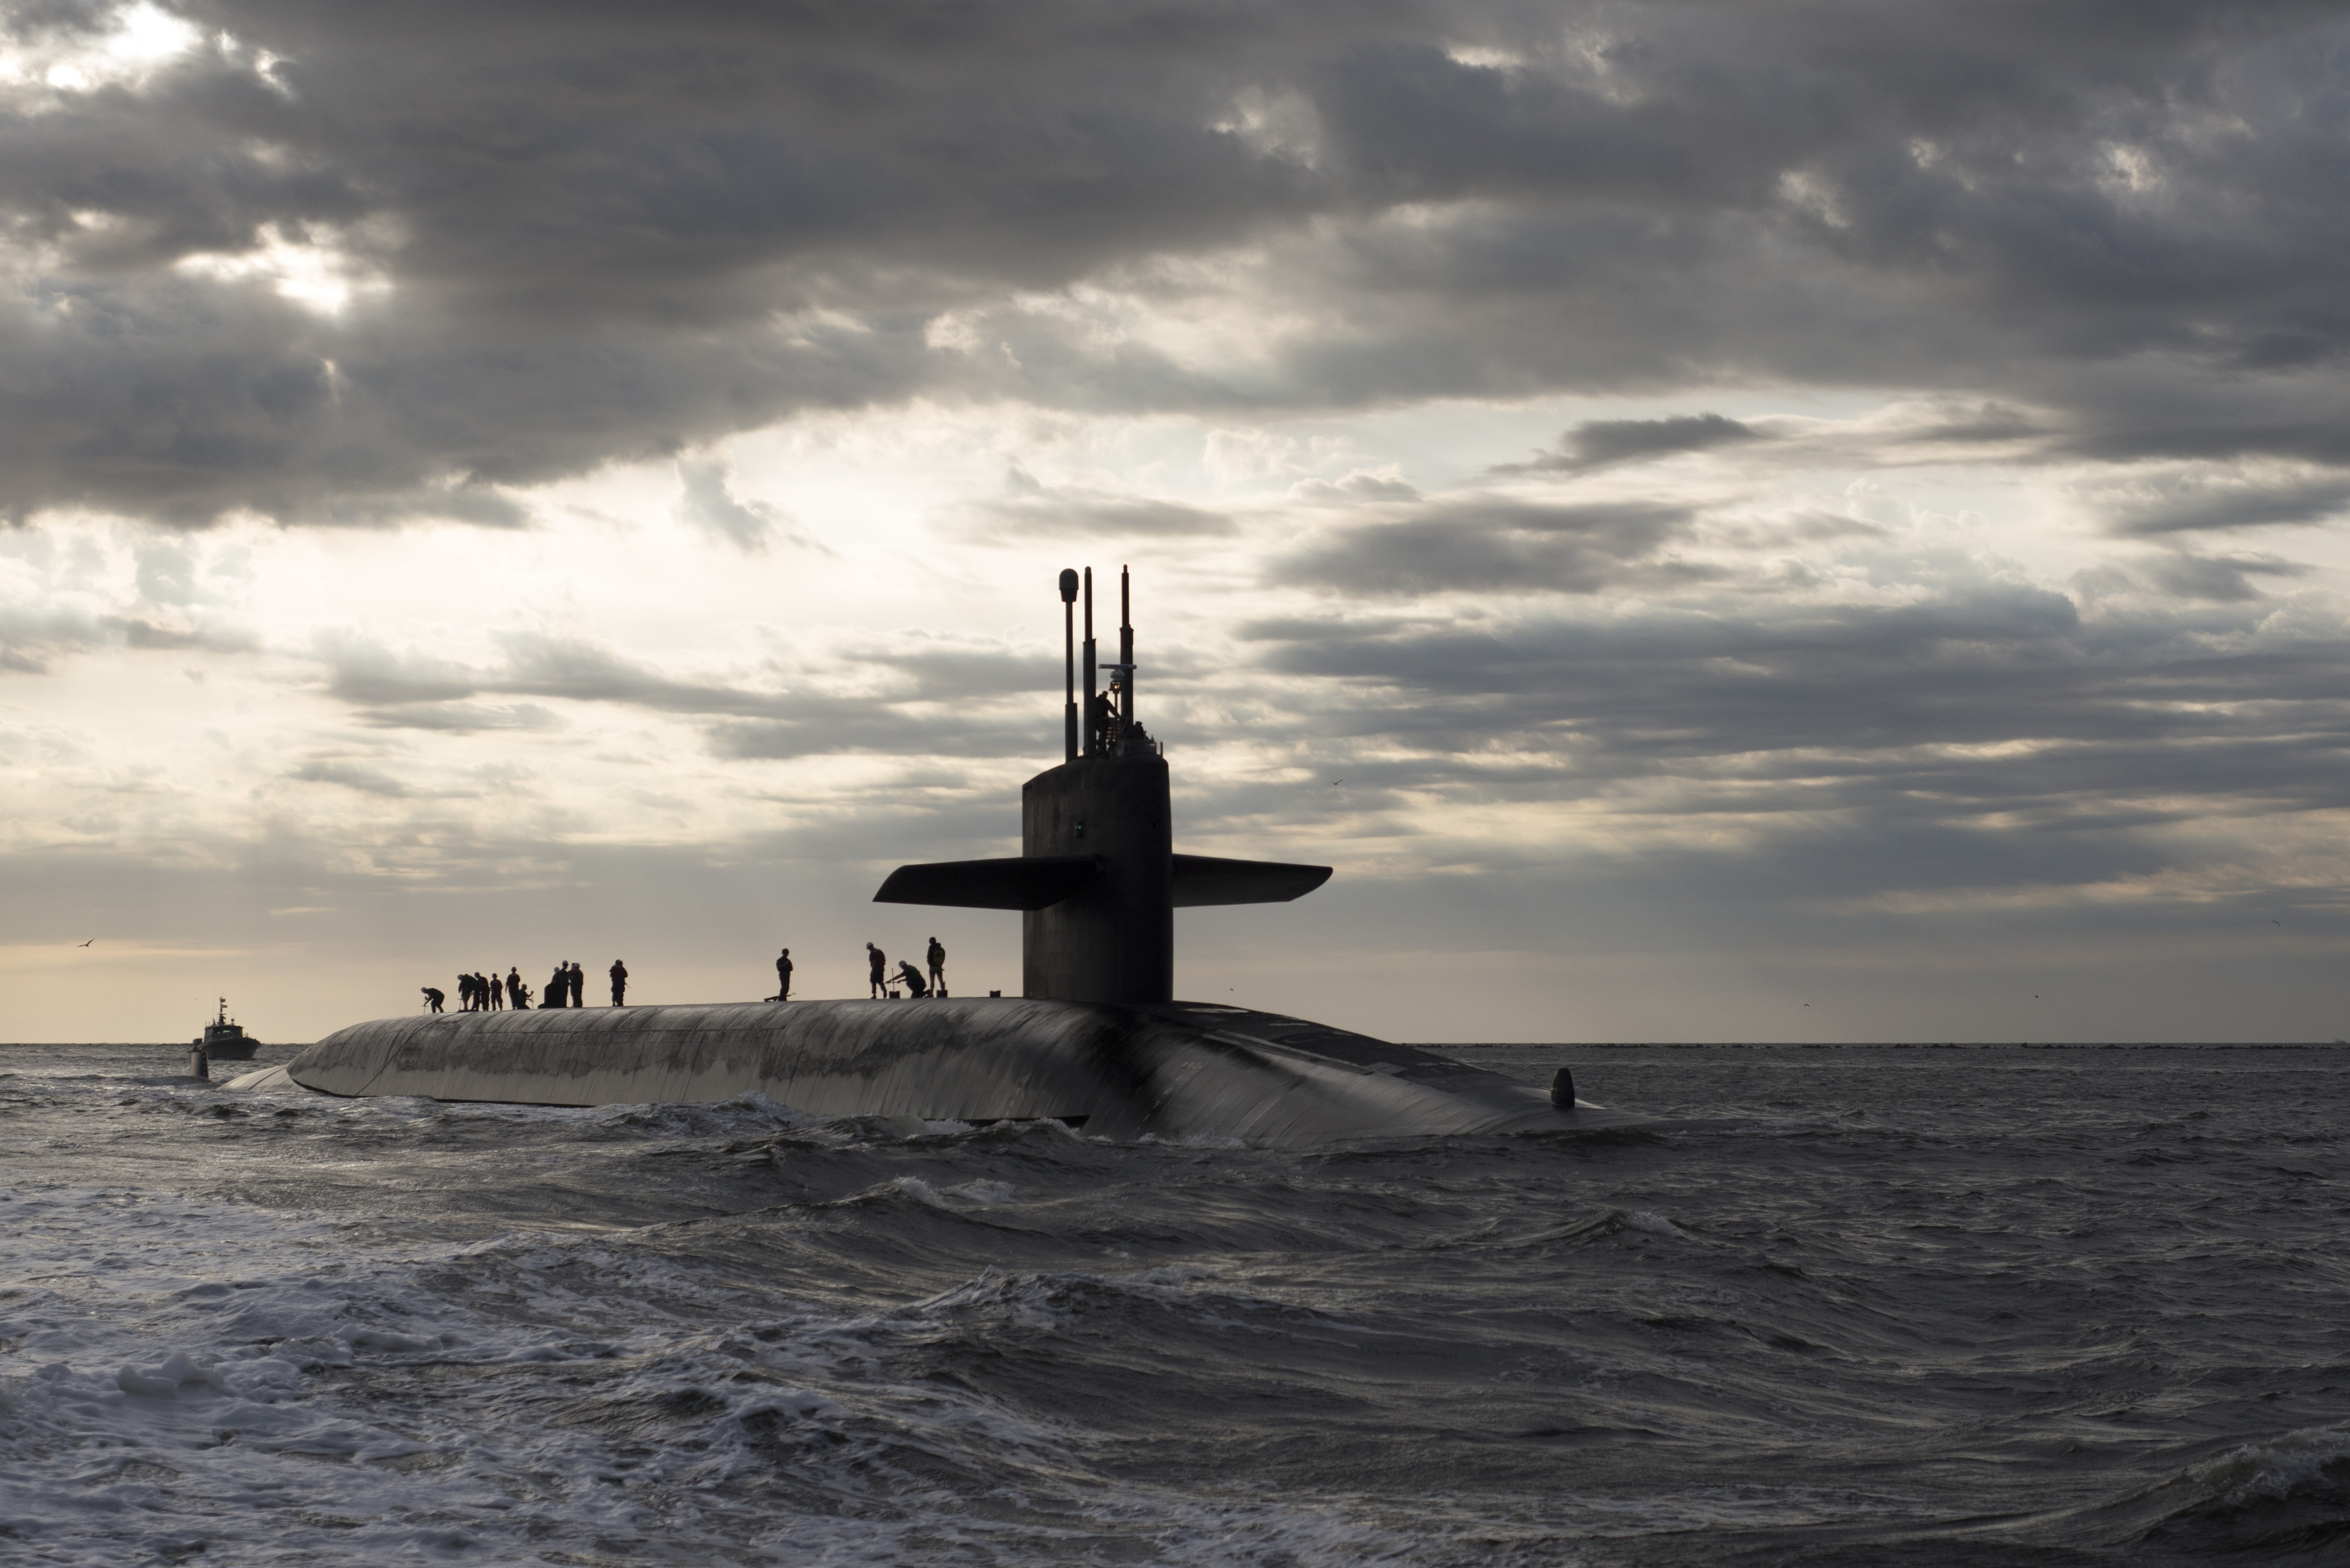
beach, sea, coast, water, ocean, silhouette, cloud, lighthouse, sky, sunset, boat, wave, military, dusk, vehicle, tower, bay, harbor, outside, clouds, georgia, submarine, navy, silhouettes, topside, sub, sailors, ballistic, kings bay